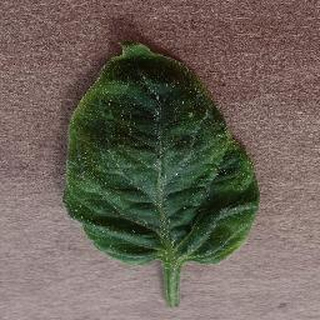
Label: tomato_yellow_leaf_curl_virus